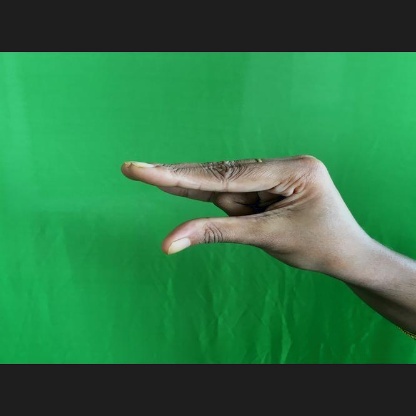
Mudra: Kangulam